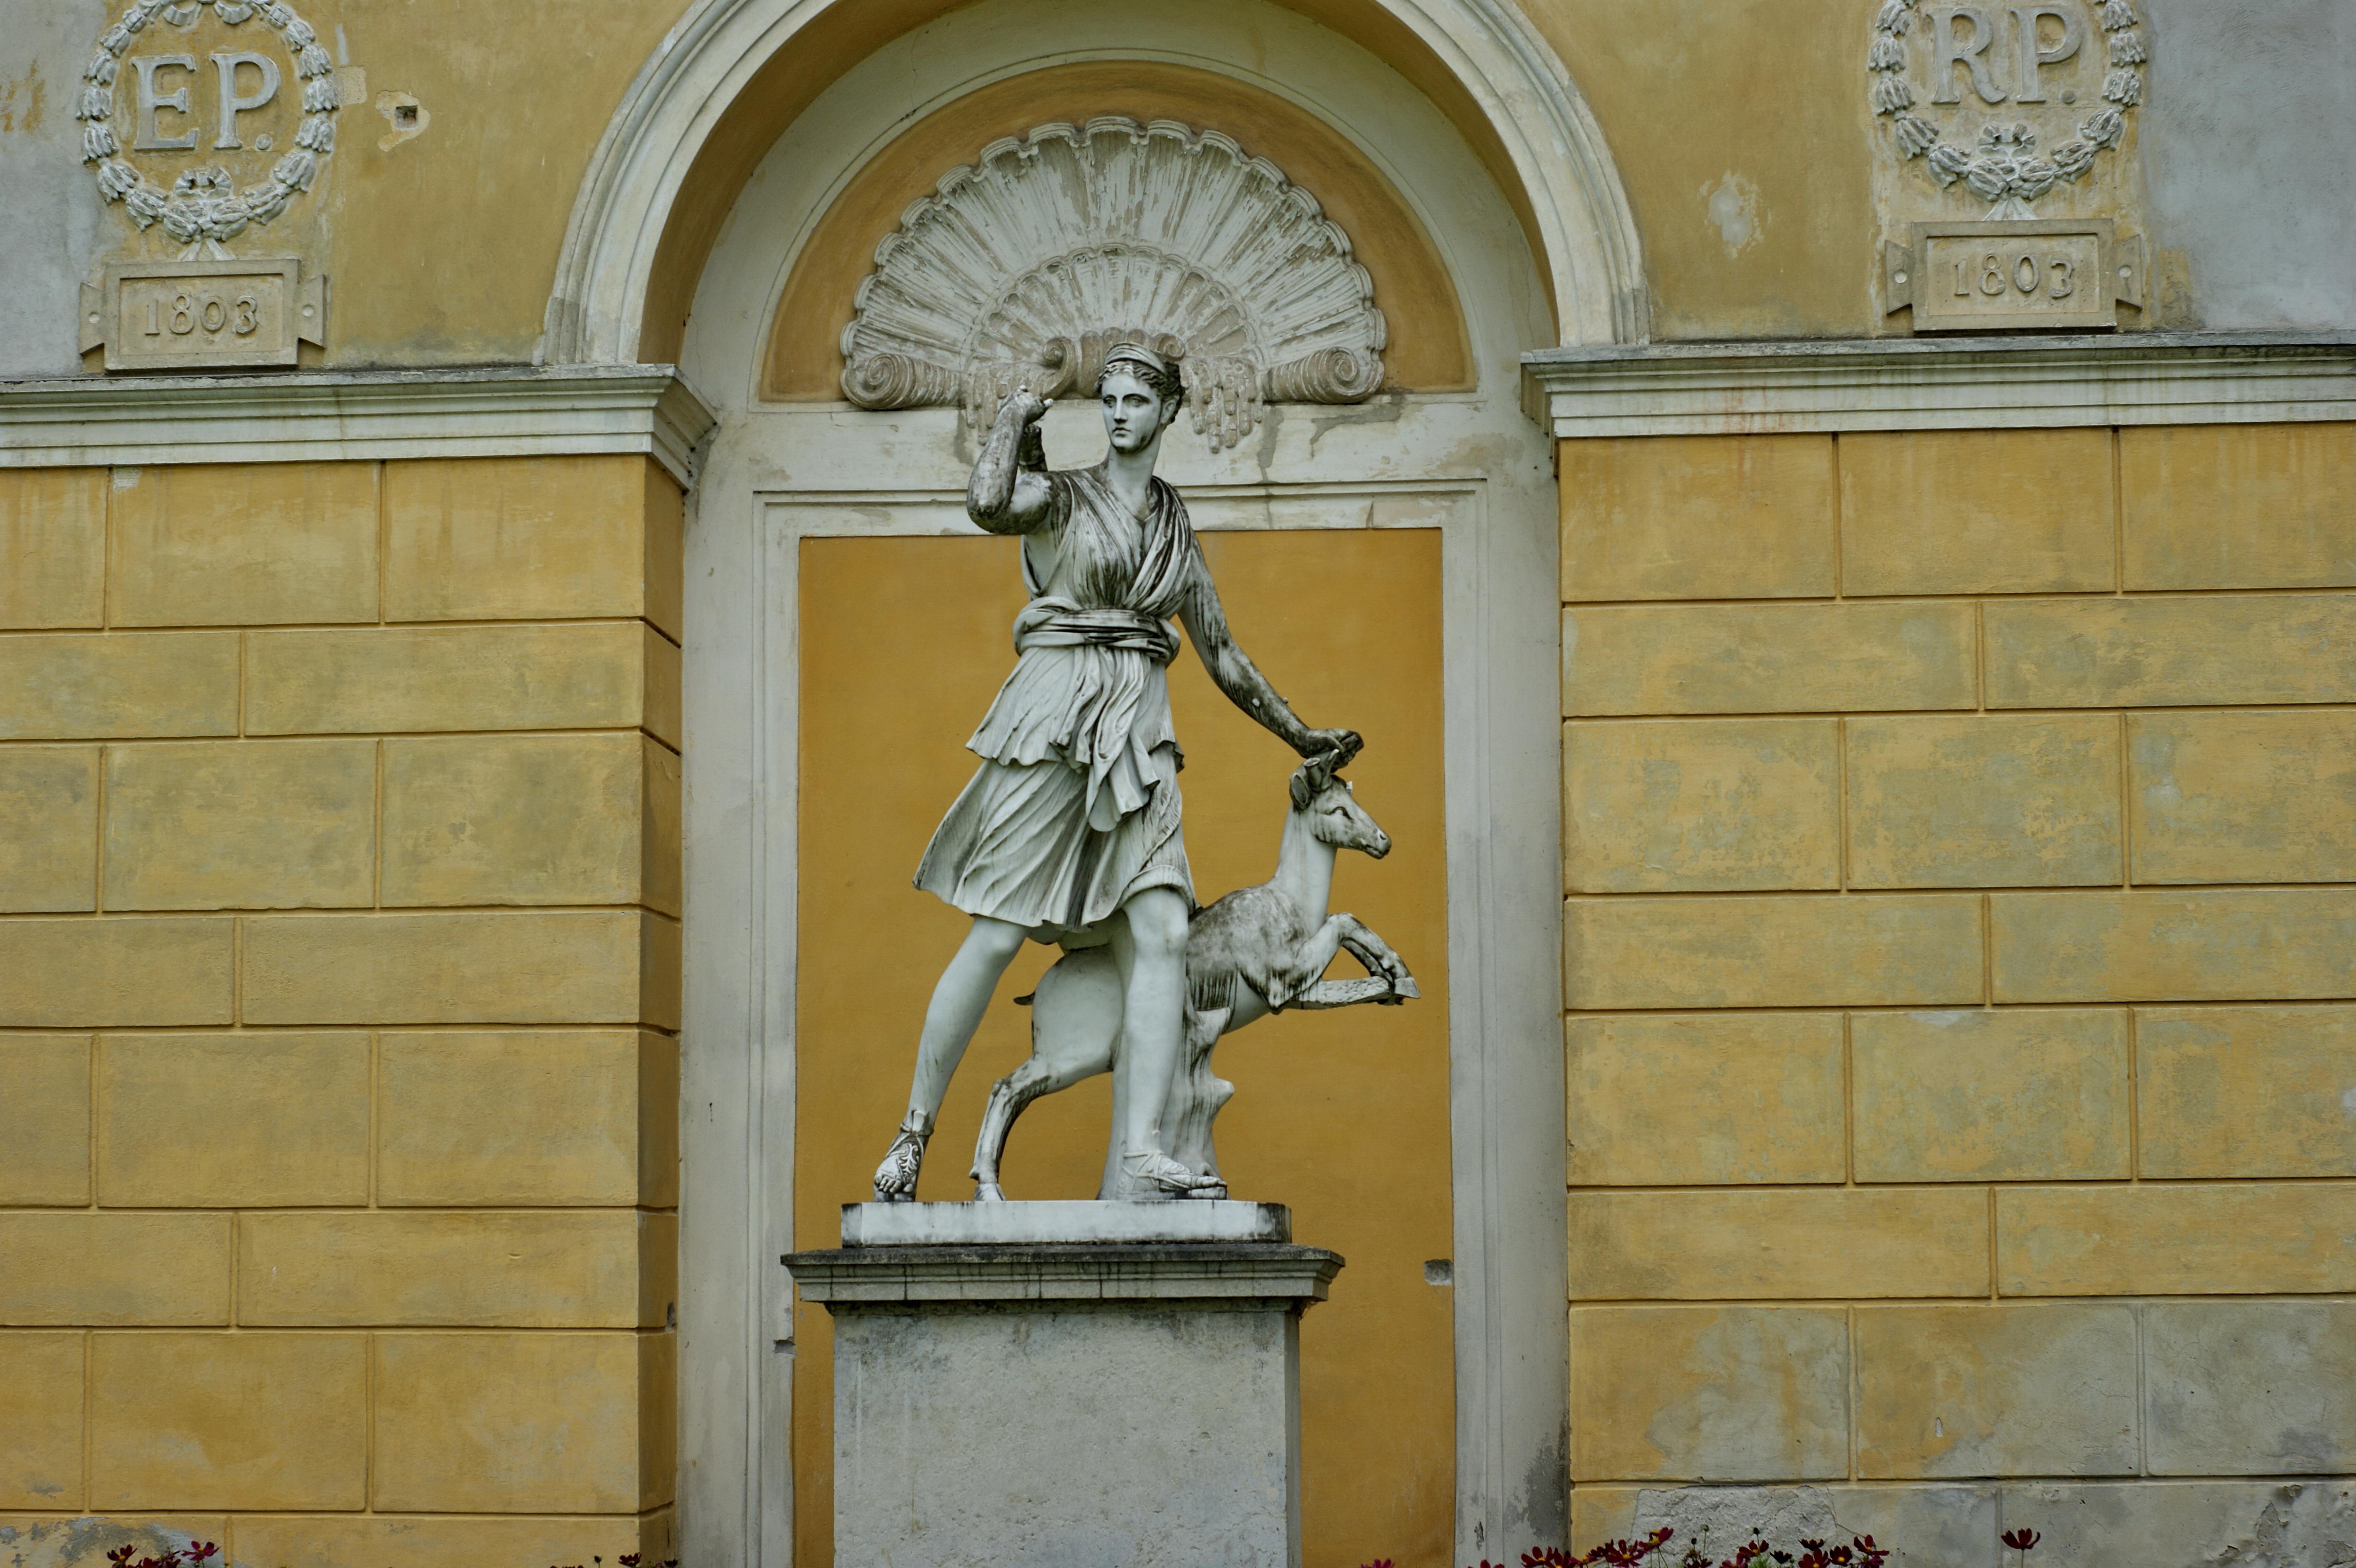
architecture, woman, old, stone, monument, europe, statue, ancient, landmark, facade, sculpture, art, temple, roman, culture, hunt, heritage, carving, diana, goddess, mythology, lancut, the goddess diana, ancient history